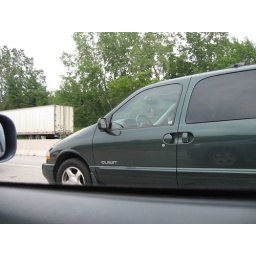
in the window of the van hangs a CD which has the flag painted on it and says "USA"